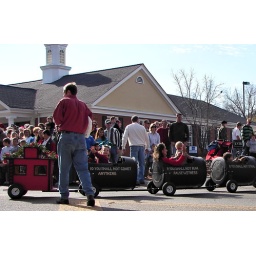
(the man in the red shirt is carrying a bag of candy)